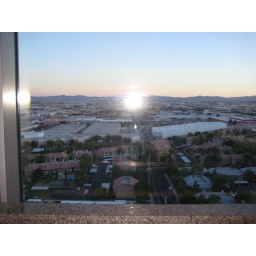
the view from my hot pink bachelorette suite in the fantasy tower @ palms, las vegas.